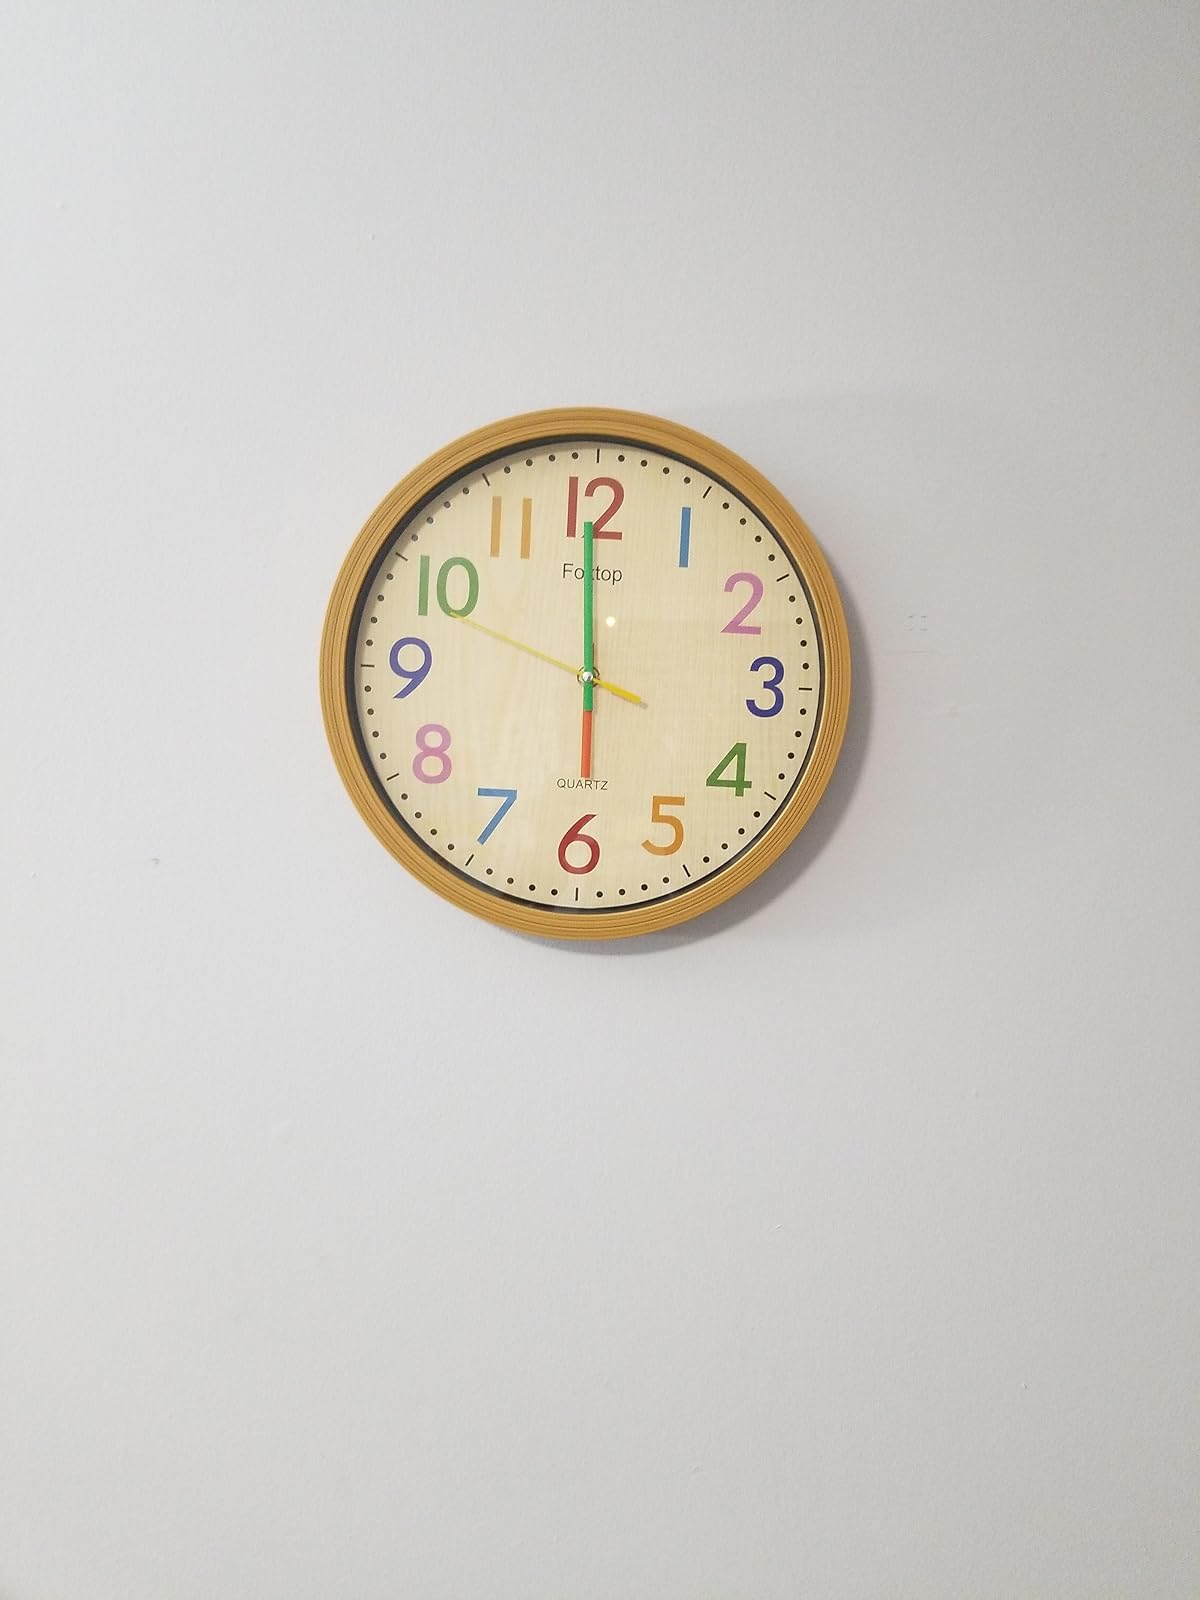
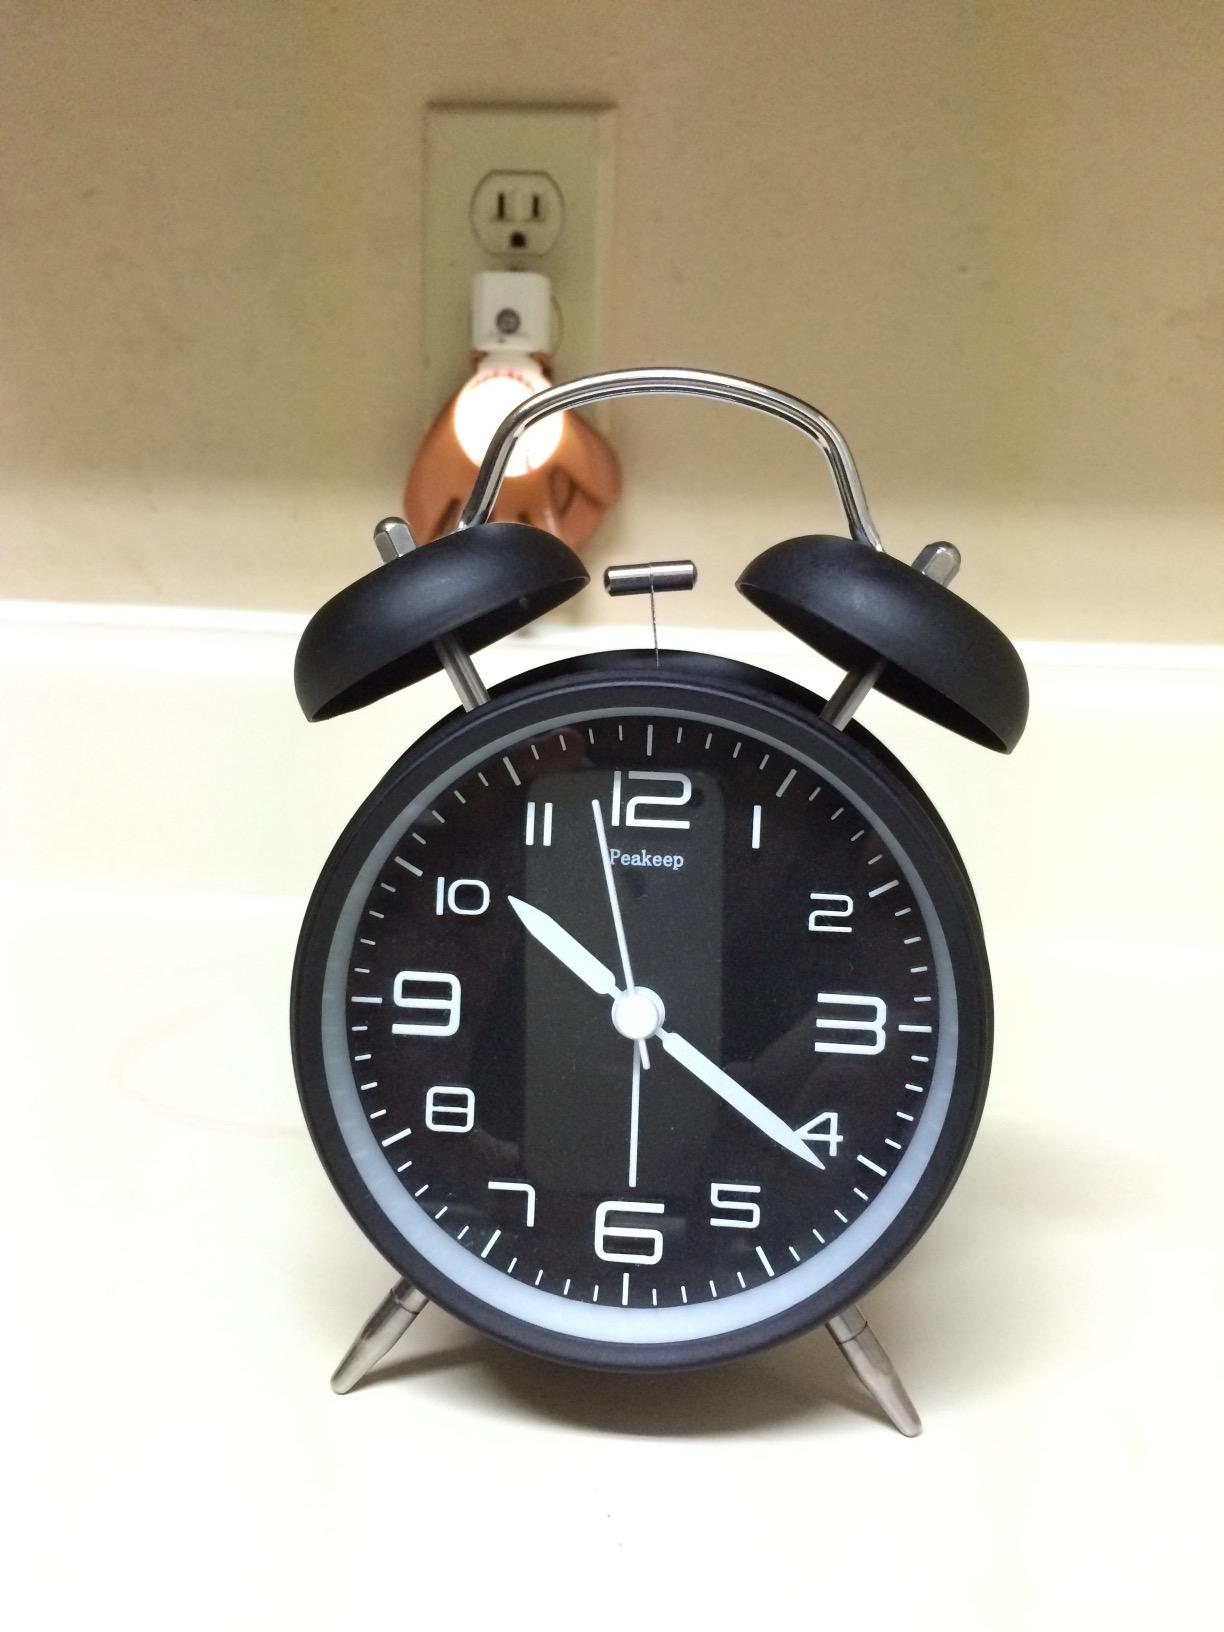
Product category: clock
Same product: no